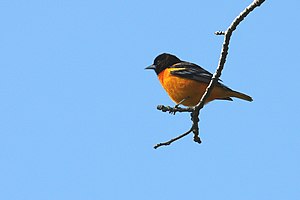
Sangfugle / Klassifikation / Gruppen Passerida / Passeroidea
Sangfugle er en undergruppe af spurvefuglene. De udgør flertallet af spurvefugle med omkring 4000 arter. Alle europæiske spurvefugle tilhører sangfuglene. Det vil sige at fugle som gråspurv, landsvale og nattergal alle er sangfugle. De må ikke forveksles med sangere. Et andet navn for sangfugle er osciner.